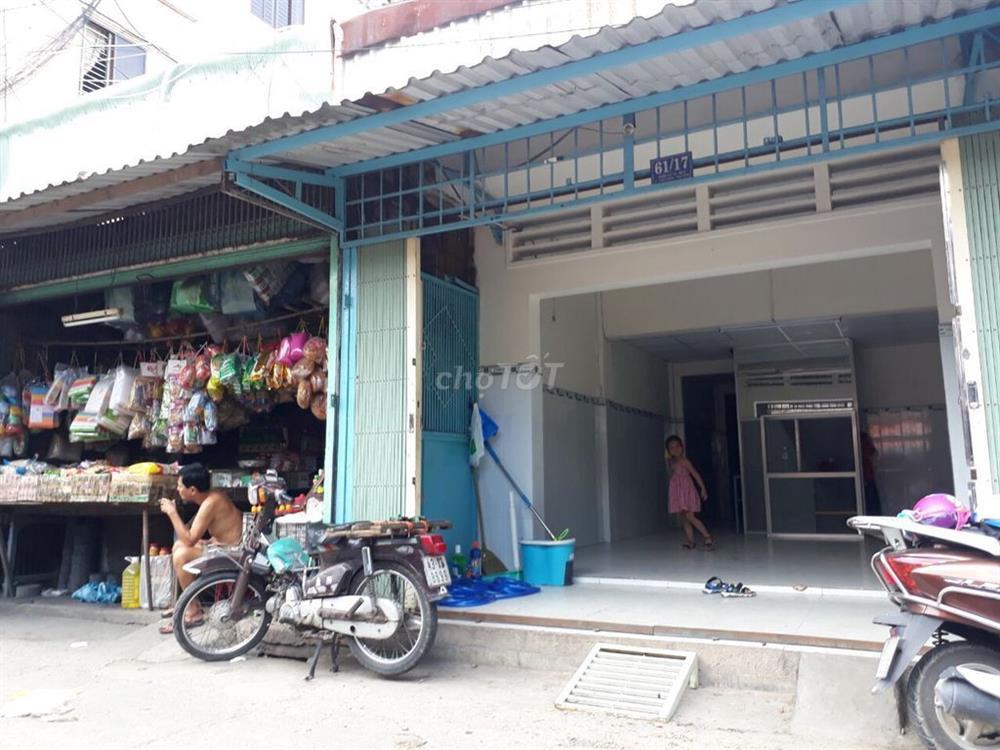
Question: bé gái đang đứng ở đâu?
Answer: đang đứng trong nhà